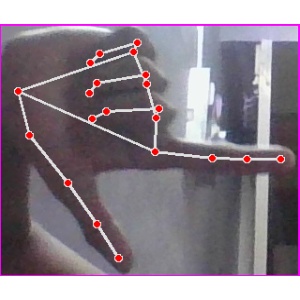
अक्षर: ख